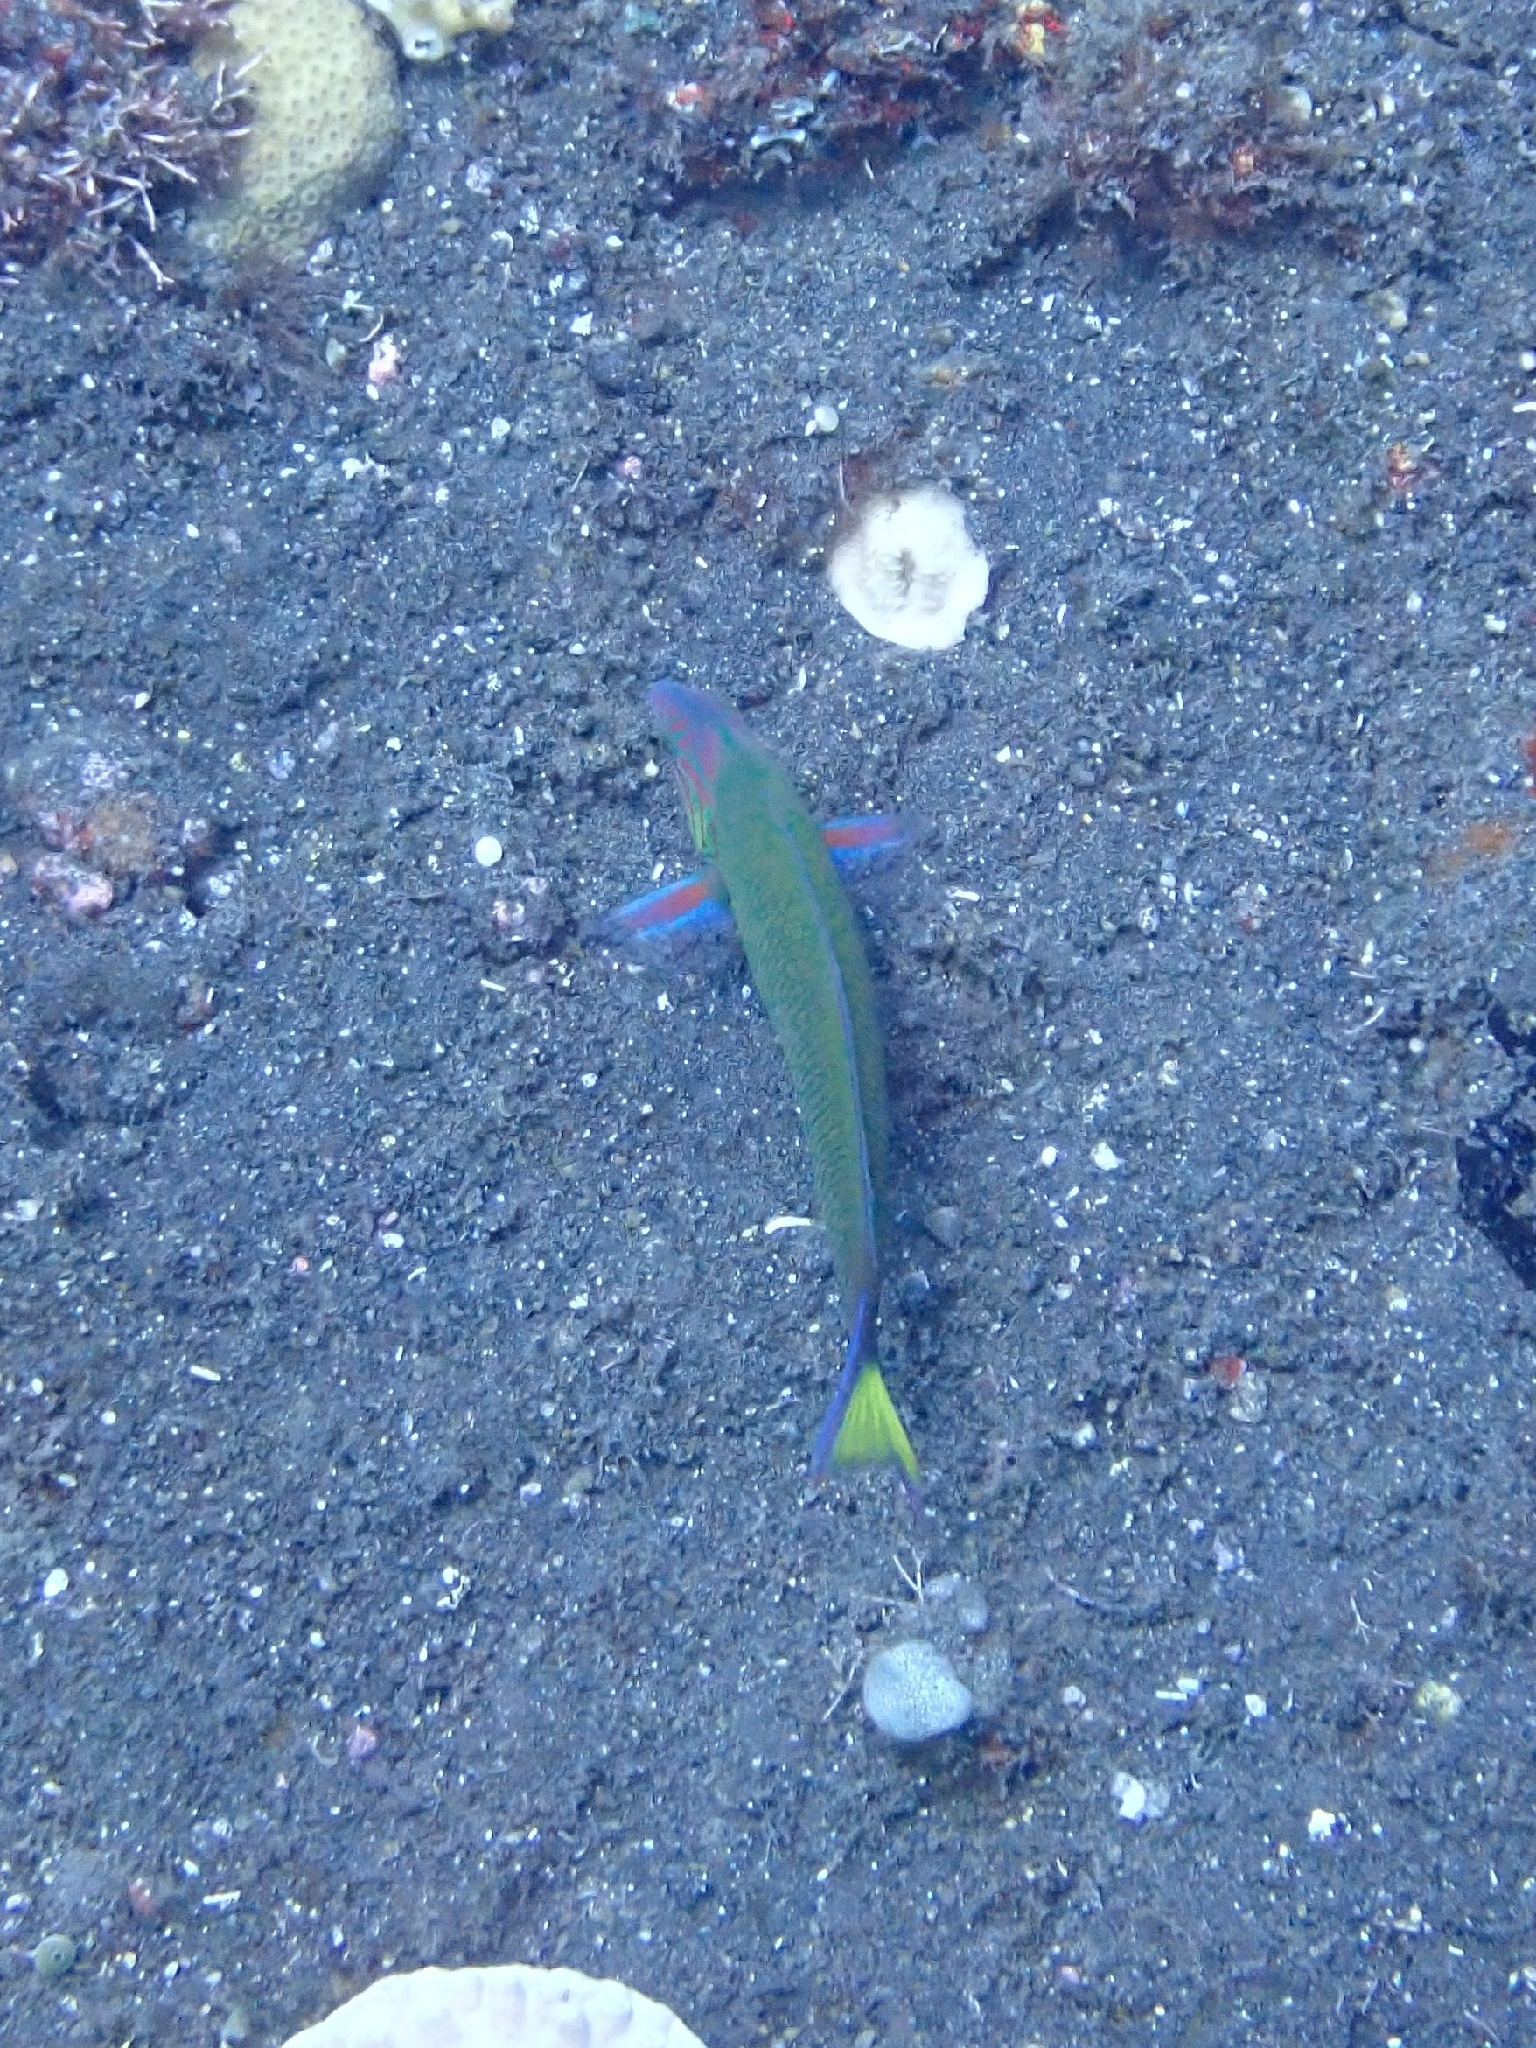
Thalassoma lunare (Moon Wrasse)